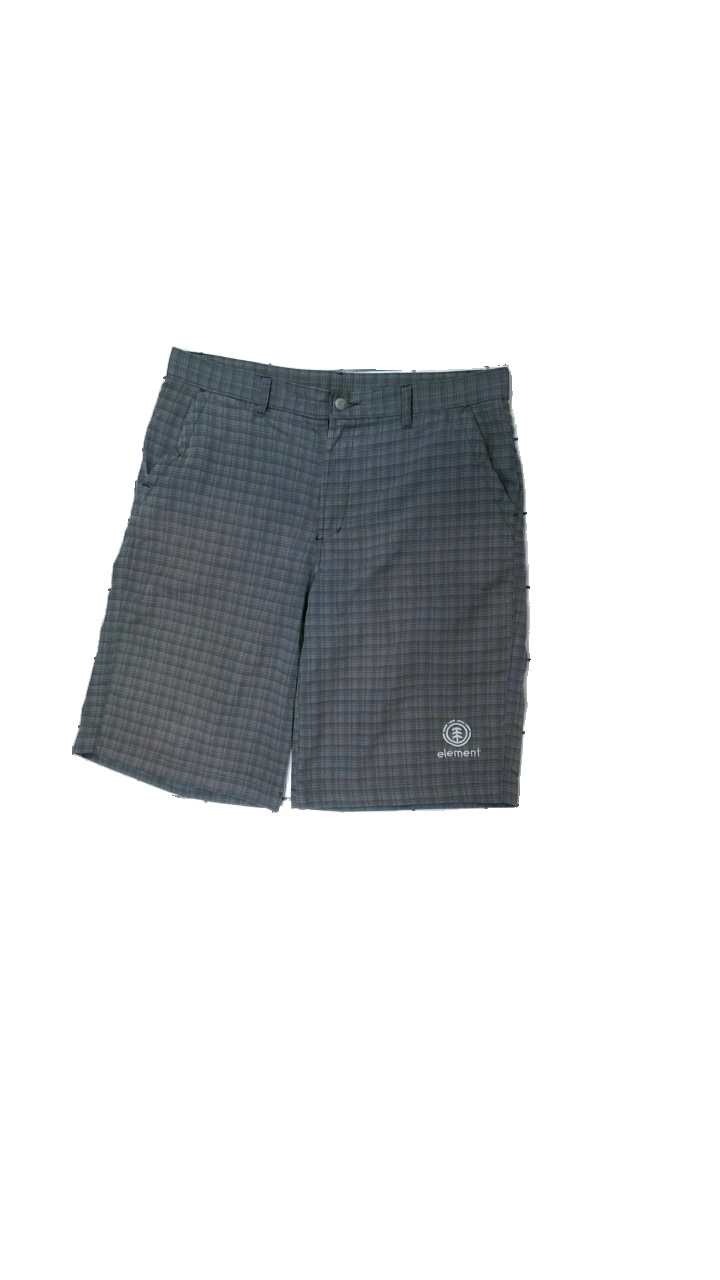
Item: Outerwear (Men)
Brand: Made In Indonesia
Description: bad shorts
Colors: Green, Black
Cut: Regular
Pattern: Other
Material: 100% polyester
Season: All
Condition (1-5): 1
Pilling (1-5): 5
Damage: blekta
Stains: Major
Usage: Export
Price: <50